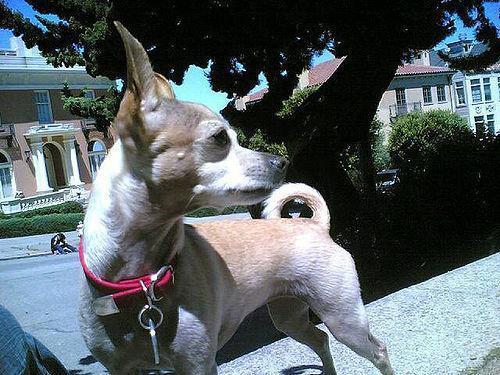
Chihuahua